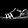
Label: Sandal